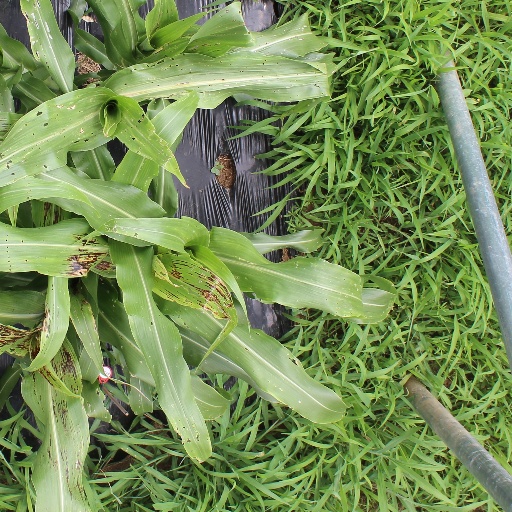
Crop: sorghum